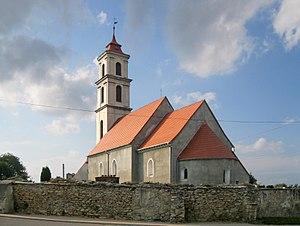
Pastuchów est une localité polonaise de la gmina de Jaworzyna Śląska, située dans le powiat de Świdnica en voïvodie de Basse-Silésie.